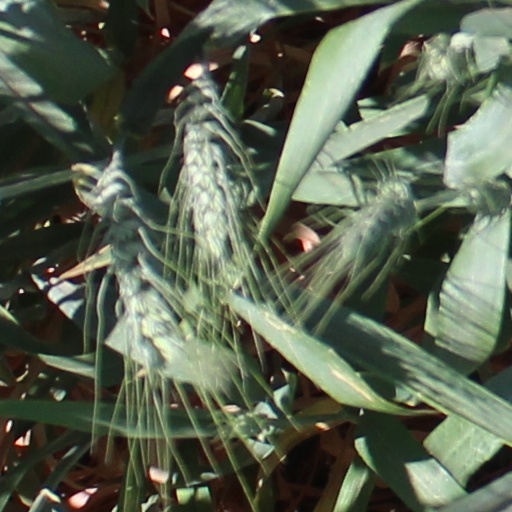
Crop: wheat